Presidential Palace, Grozny

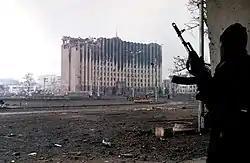
A Chechen fighter near the burned-out presidential palace during a short lull in fighting in Grozny, January 1995. Photo by Mikhail Evstafiev

The palace was the target of abortive attacks by the Russian-supported Chechen opposition forces through 1994 but was not targeted in the initial Russian bombing campaign. During the early phase of the 1994–1995 Battle of Grozny the palace was the primary objective of the disastrous New Year's Eve assault by the Russian forces, the place where columns of the Russian army were supposed to meet after advancing from various directions, as well as further Russian attacks. The soldier who would raise the flag of Russia over the building was promised to have become a Hero of the Russian Federation and the Russian Defense Minister Pavel Grachev even claimed his forces captured it during the initial storming.